Willie Weeks

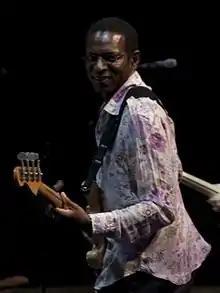
Weeks performing in the 2007 Crossroads Guitar Festival

Willie Weeks (born August 5, 1947) is an American bass guitarist. He has gained fame performing with famous musicians in a wide variety of genres. He has been one of the most in-demand session musicians throughout his career. Weeks has also gained fame touring with many of rock's heavyweights throughout his career.